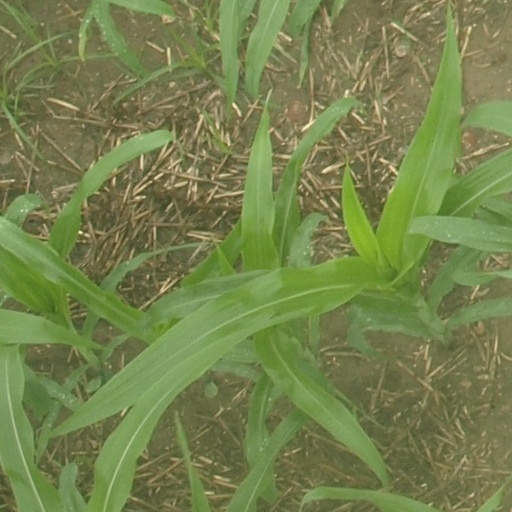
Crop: maize; corn